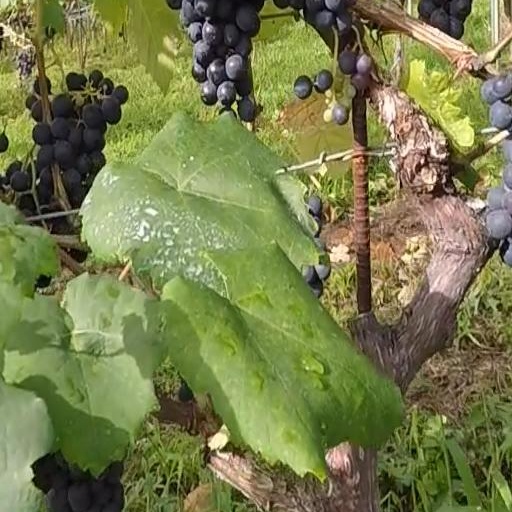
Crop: grape